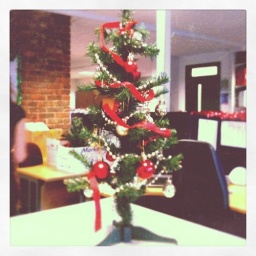
Looked up from my desk to find Christmas has arrived in the office